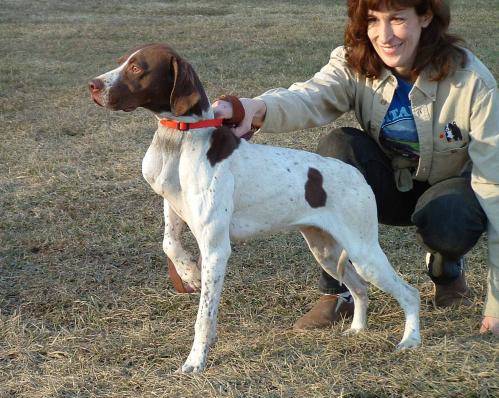
Label: dog